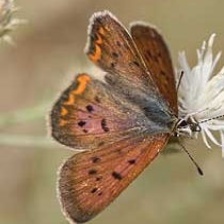
Species: PURPLISH COPPER
Butterfly family (ImageNet category): lycaenid_butterfly